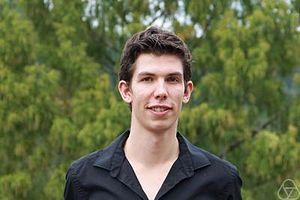
James Maynard est un mathématicien britannique surtout connu pour son travail sur les écarts entre nombres premiers.